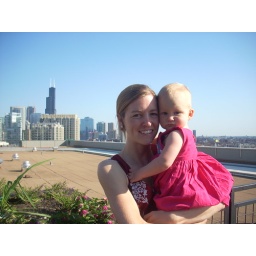
Little V is looking fab in the pink dress I brought back from Panama for her 1st Bday!